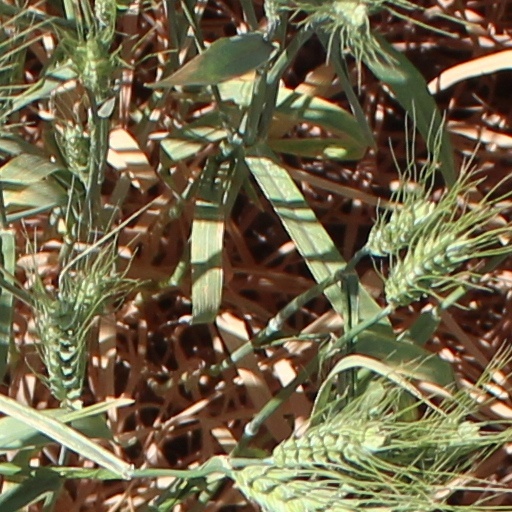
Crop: wheat